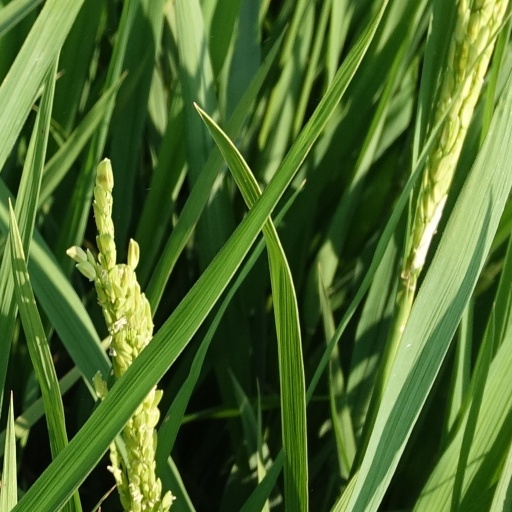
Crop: rice